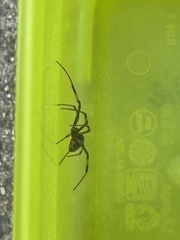
Species: Lactrodectus_hesperus